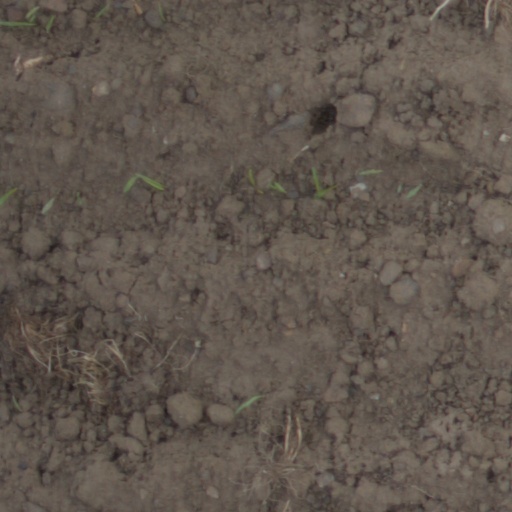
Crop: wheat